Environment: lab
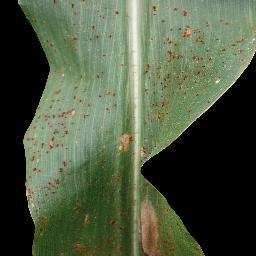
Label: common_rust